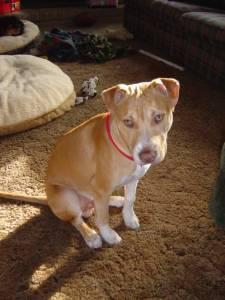
american pit bull terrier